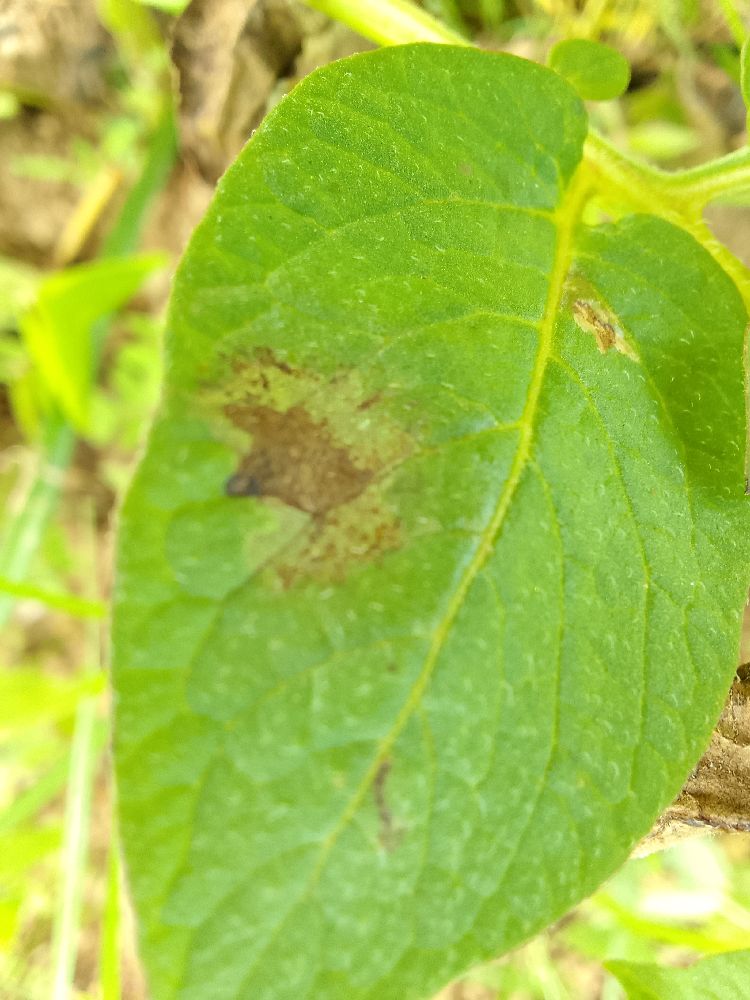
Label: Late blight